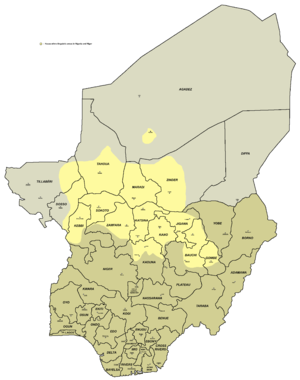
Une langue véhiculaire est une langue ou un dialecte servant systématiquement de moyen de communication entre des populations de langues ou dialectes maternels différents, tout particulièrement lorsqu'il s'agit d'une langue tierce, différente des deux langues natives. Elle se distingue de la langue vernaculaire, communément utilisée au sein d'une population, sachant qu'une langue peut être à la fois véhiculaire et vernaculaire.